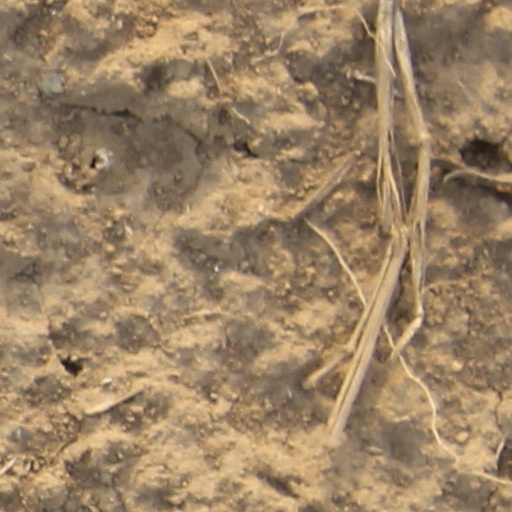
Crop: wheat